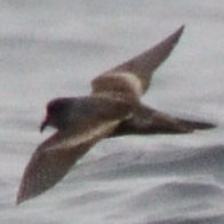
Species: ASHY STORM PETREL
Scientific name: OCEANODROMA HOMOCHROA